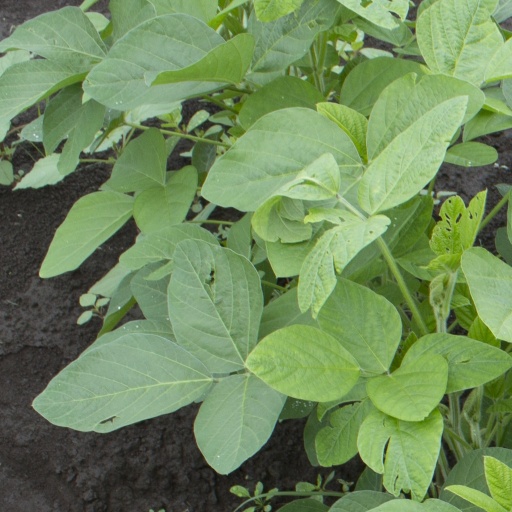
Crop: soybean